Papa Stour

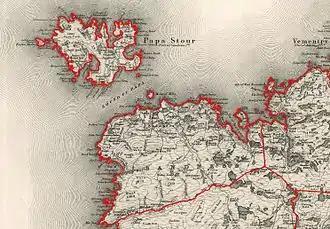
1878 Ordnance Survey map of Sandness Parish showing Papa Stour as part of the civil parish

Papa Stour is located at the south western end of St Magnus Bay. of rugged coastline is indented by numerous small embayments and four larger 'voes'. Hamna Voe (Old Norse: 'harbour bay') in the south is the most sheltered anchorage and the surrounding cliffs contain a natural rock arch. Housa Voe to the east (Old Norse: 'house bay') is less secluded but is the main harbour for the island and the ferry's embarkation point.